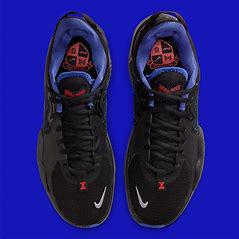
Brand: Nike
Model: Pg 5